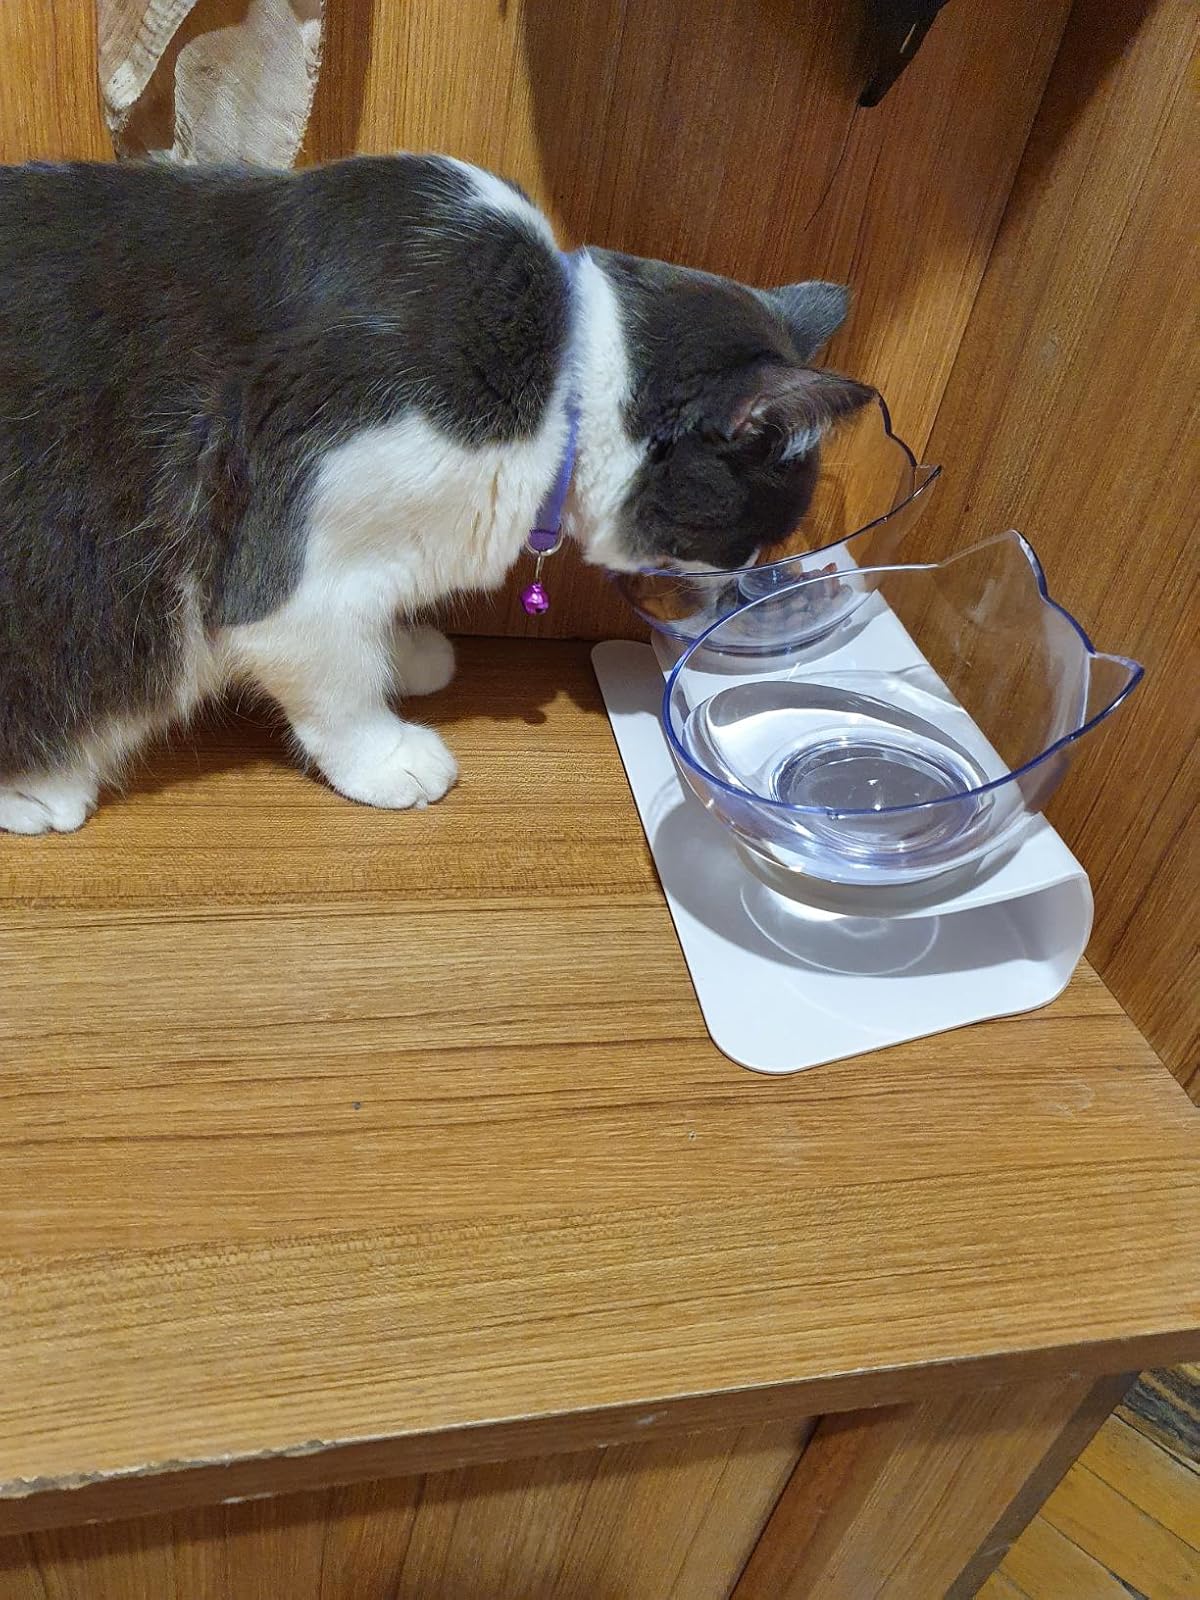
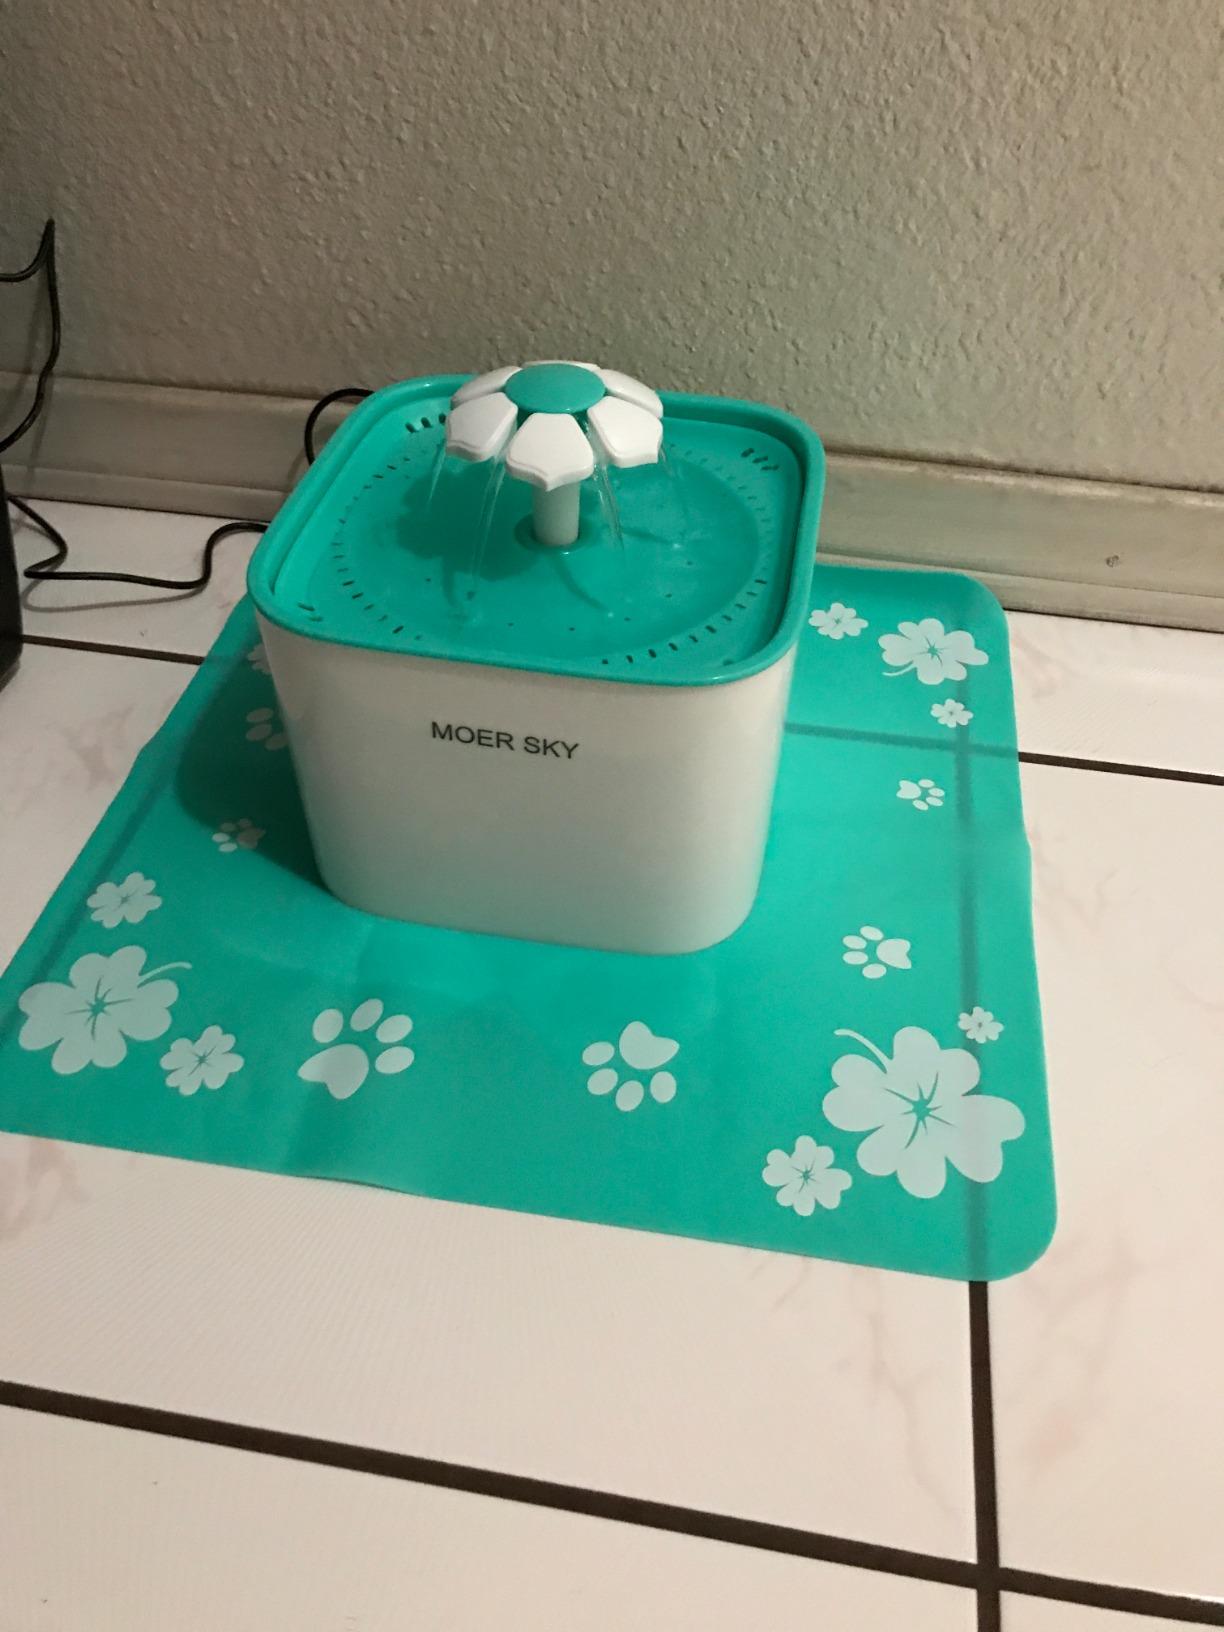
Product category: items_bowl
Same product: no